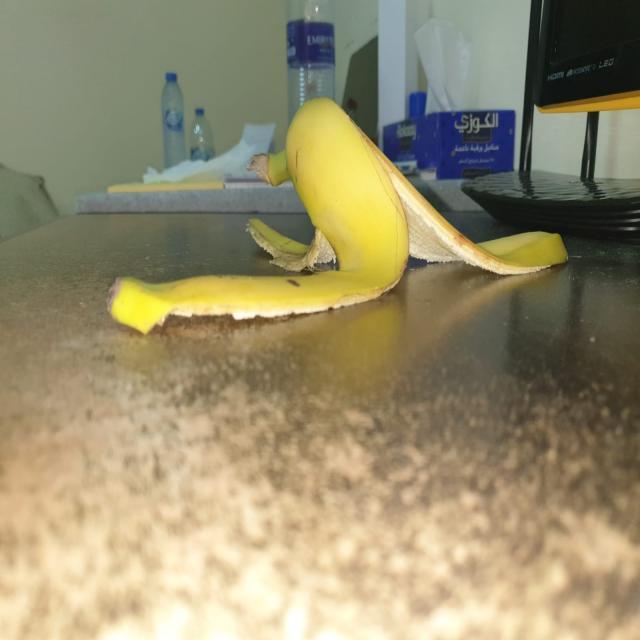
Label: bananas